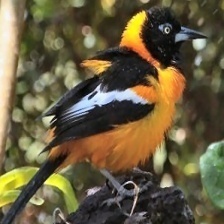
Species: VENEZUELIAN TROUPIAL
Scientific name: ICTERUS ICTERUS